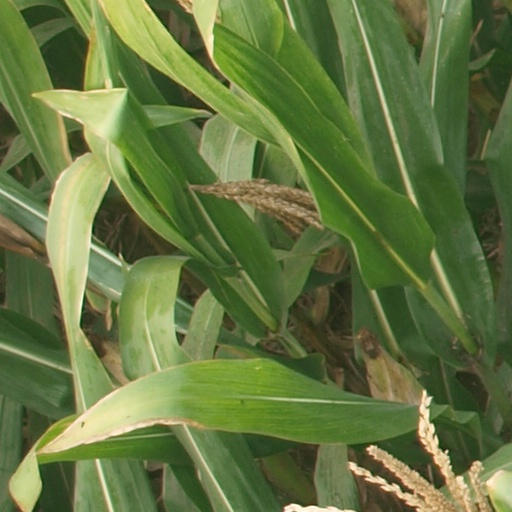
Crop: maize; corn